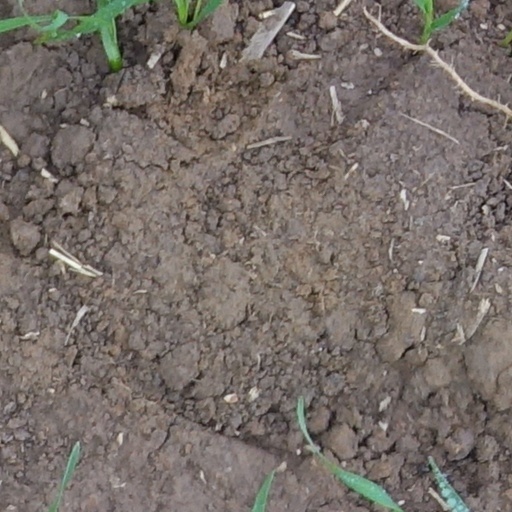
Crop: wheat